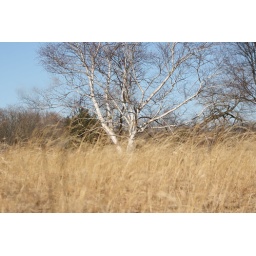
A tree with white bark in a field of brown grass